Arron Davies

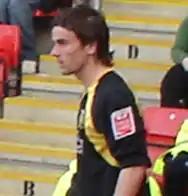
Davies playing for Yeovil Town in 2007

On 16 December 2004, Davies moved to League Two side Yeovil Town on a free transfer